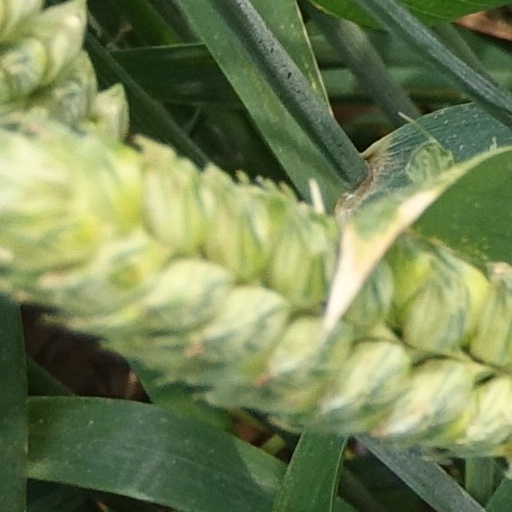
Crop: wheat